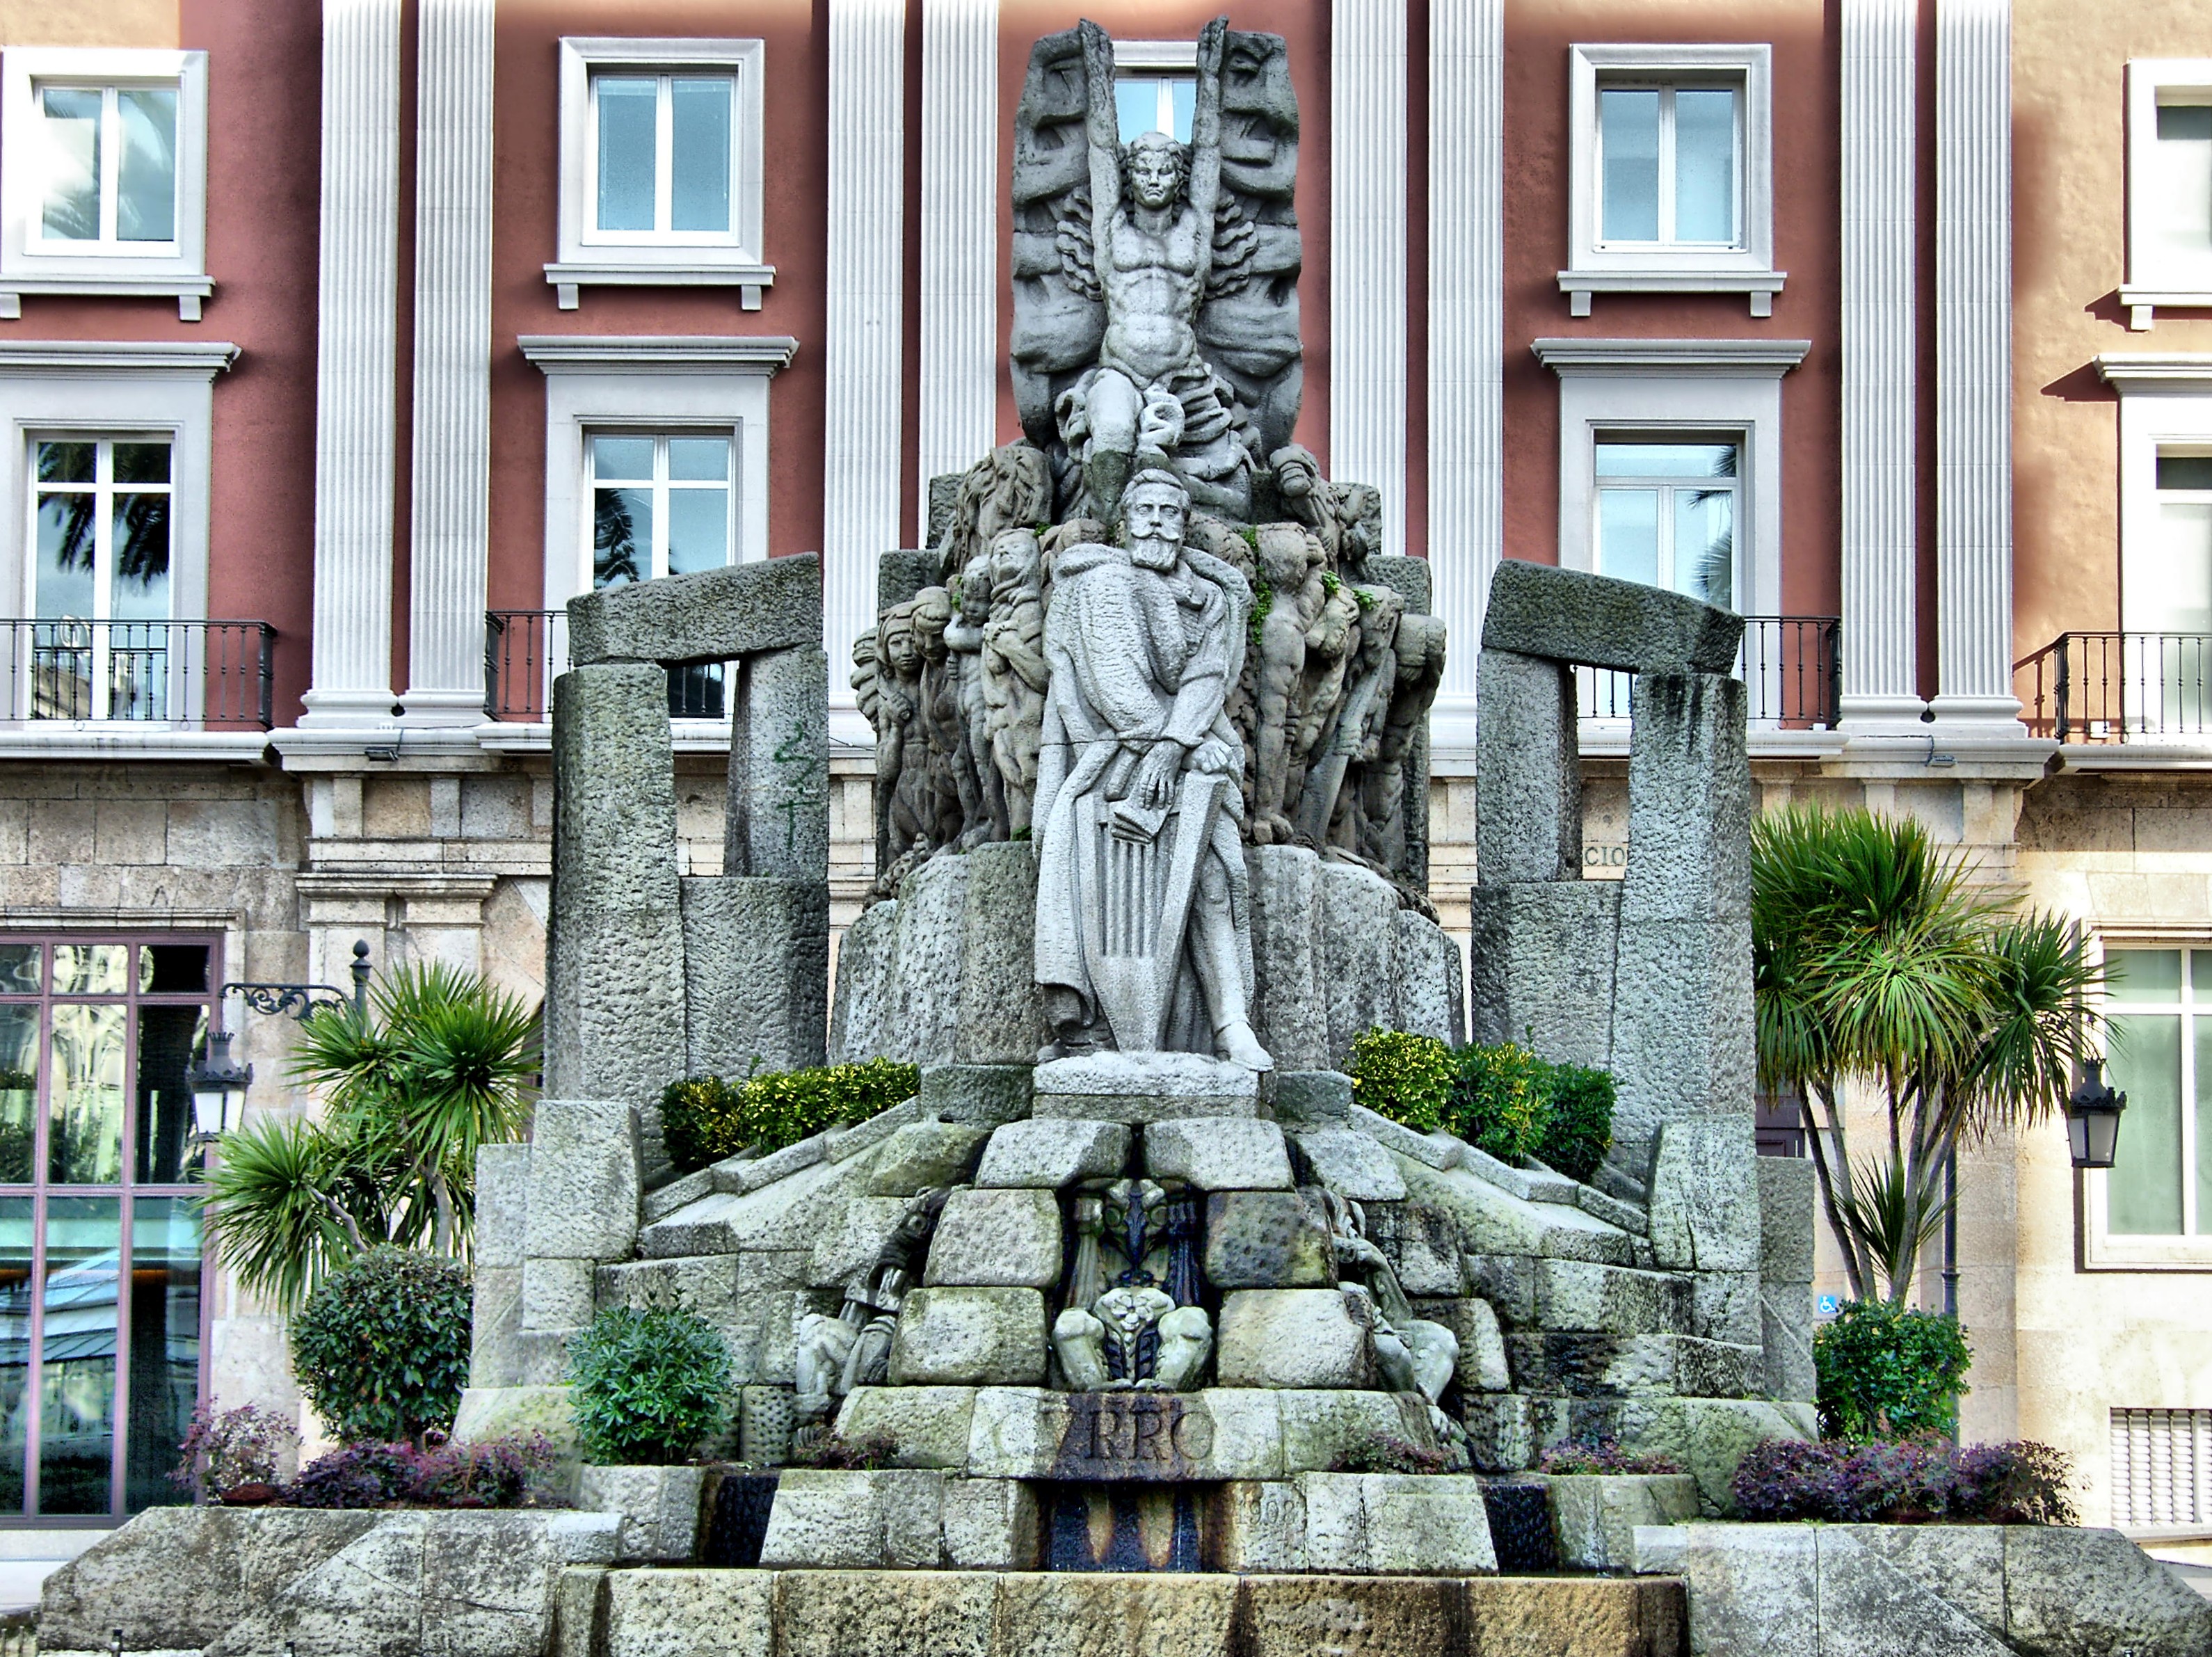
mansion, palace, monument, statue, landmark, facade, sculpture, art, fountain, estate, water feature